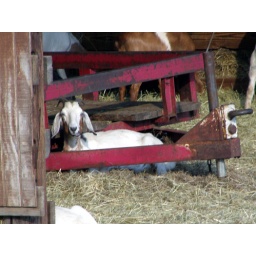
taking a break in the barn inside a trailer, goat farm in Tinton Falls, NJ